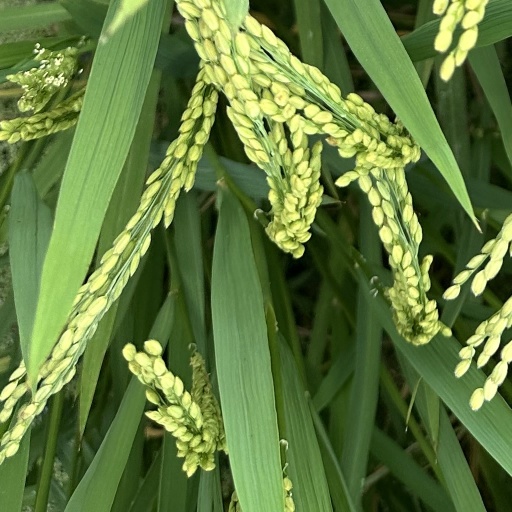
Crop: rice